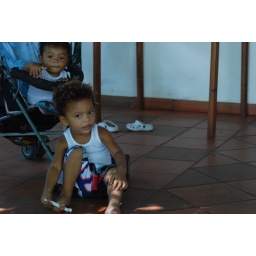
The boy took this picture - he scrambled over a boat to the dock next door.